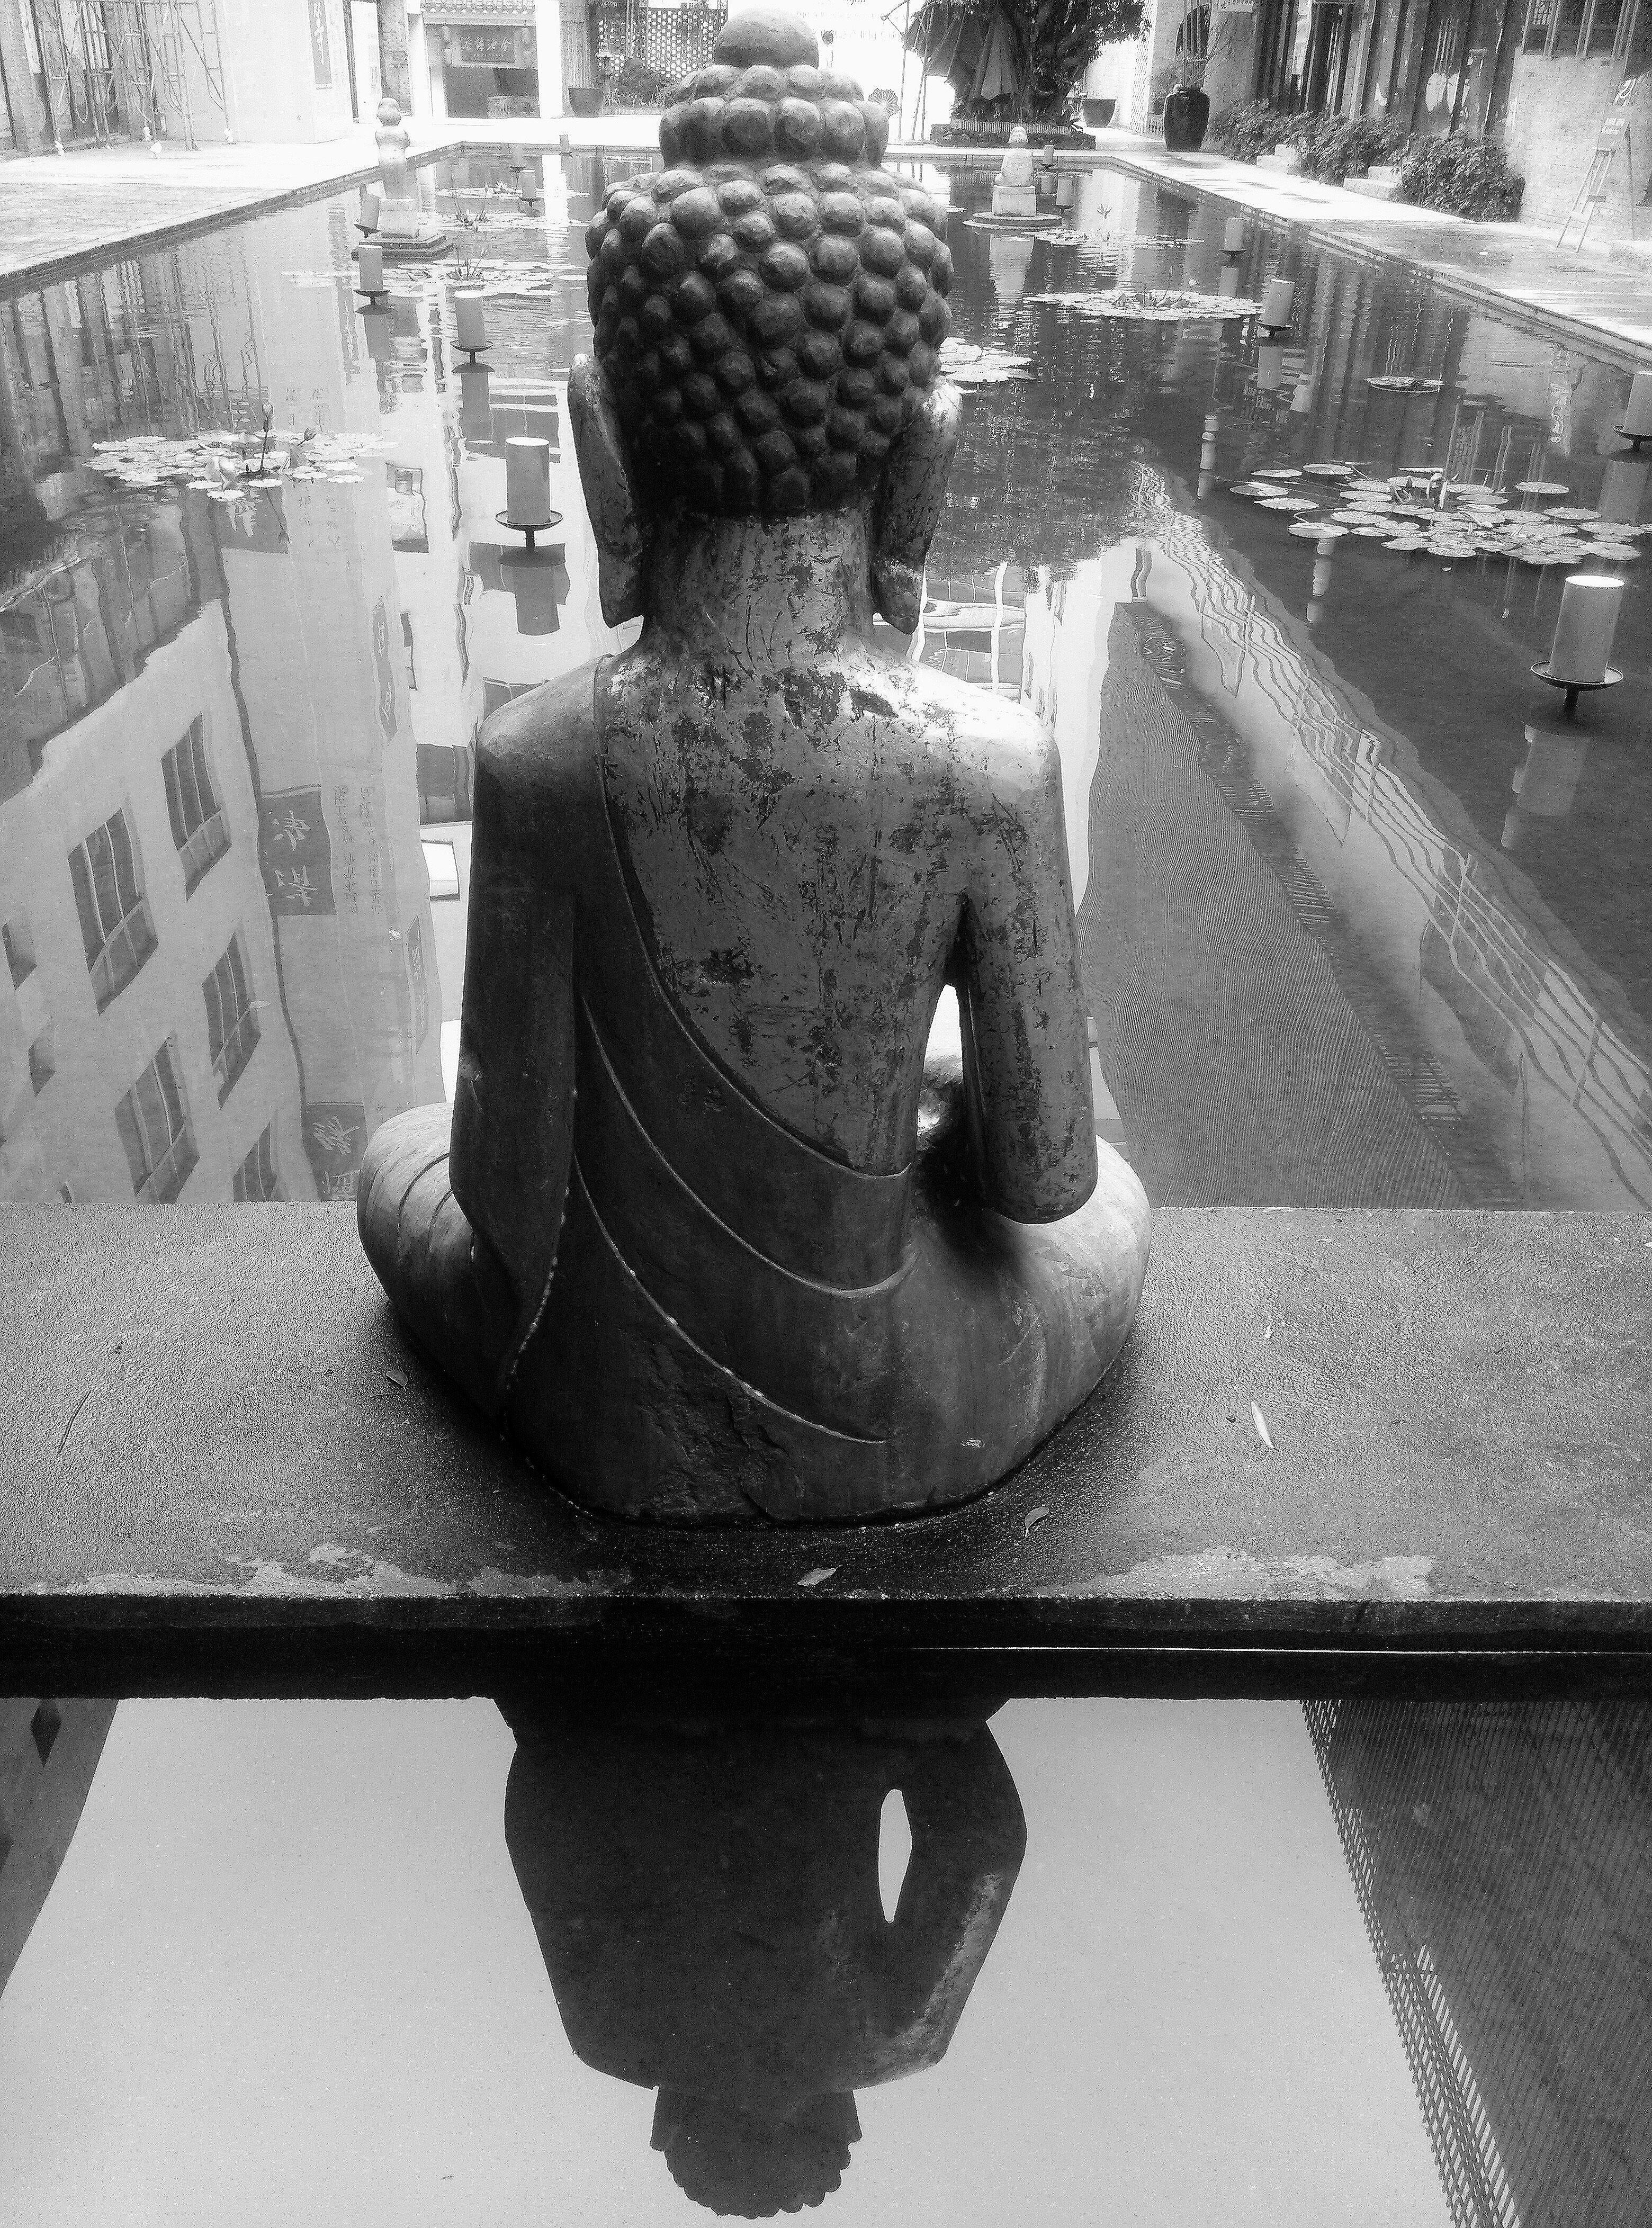
black and white, white, photography, monument, pond, statue, black, monochrome, zen, sculpture, art, meditation, temple, back, photograph, buddha, image, shape, reincarnation, the buddha, monochrome photography, human positions, the buddha figure